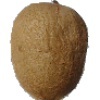
Label: kiwi